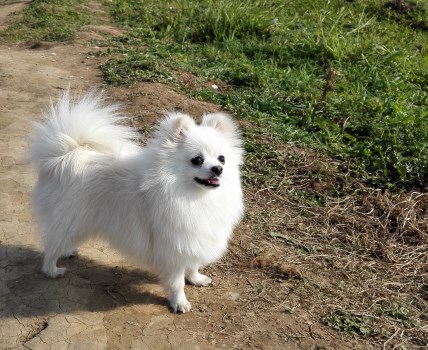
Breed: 1936-n000005-Pomeranian